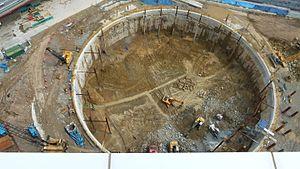
La Busan Lotte World Tower est un gratte-ciel situé à Busan, en Corée du Sud, comportant 110 étages, d'une hauteur de 510,1 m. La construction a débuté le 9 mars 2009. L'achèvement est prévu pour 2020, mais la construction est pour le moment interrompue.